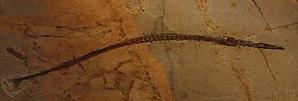
Fistularioides est un genre éteint de poissons osseux. Il appartient à la famille des Fistularioididae, et à l'ordre des Syngnathiformes.